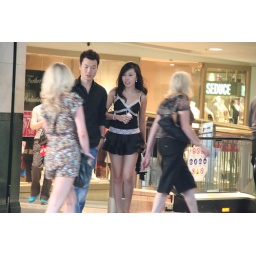
Sexy girl in black dress